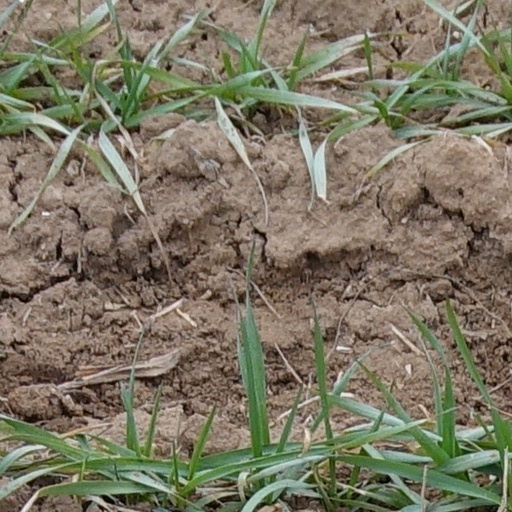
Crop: wheat